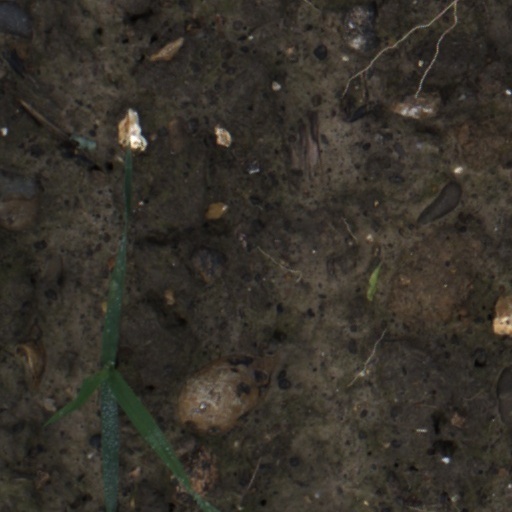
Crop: wheat